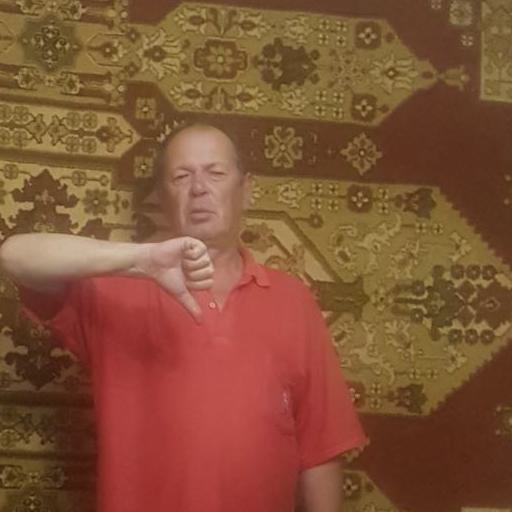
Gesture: dislike